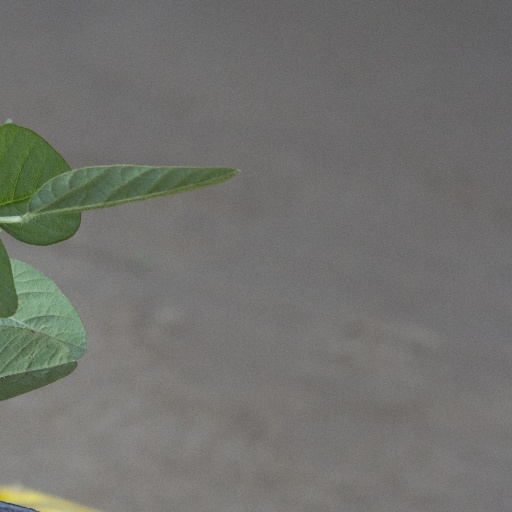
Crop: soybean